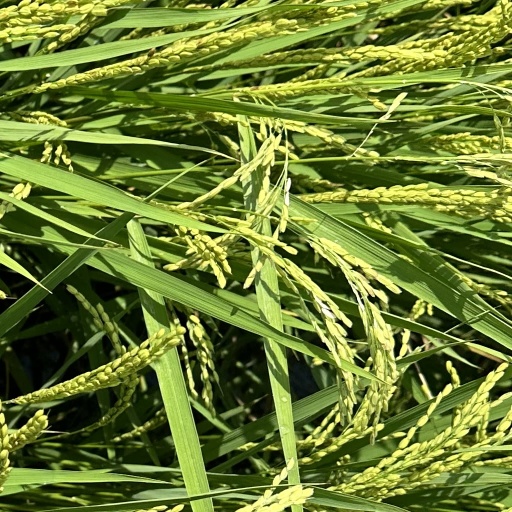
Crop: rice